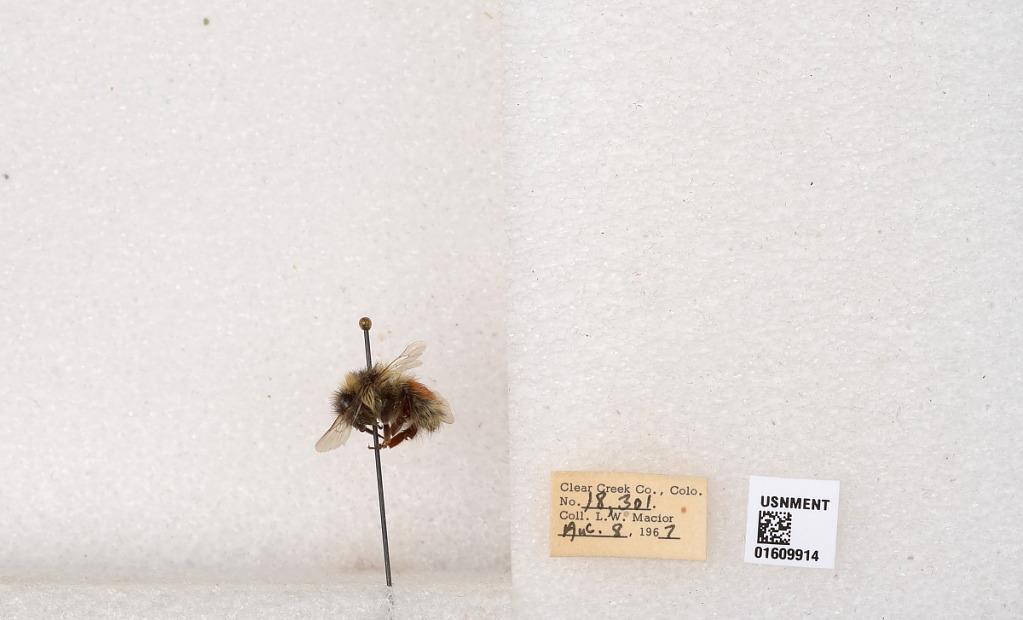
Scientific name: Bombus (Pyrobombus) sylvicola Kirby
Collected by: L. Macior
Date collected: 1967-8-8
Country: United States
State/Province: Colorado
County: Clear Creek
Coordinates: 39.6856, -105.645